A Mother's Love (1929 film)

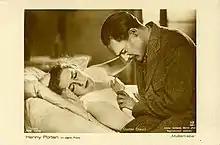

A Mother's Love is a 1929 German silent drama film directed by Georg Jacoby and starring Henny Porten, Gustav Diessl, and Paul Henckels. It was shot at the Staaken Studios in Berlin and on location in Pomerania. The film's sets were designed by Gustav A. Knauer and Willy Schiller.